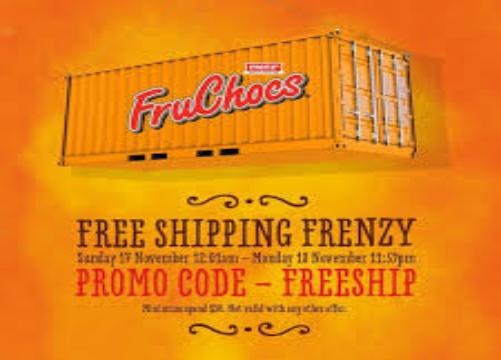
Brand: FruChocs
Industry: Food